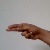
The image shows a hand gesture representing the letter 'H' in Indian Sign Language.